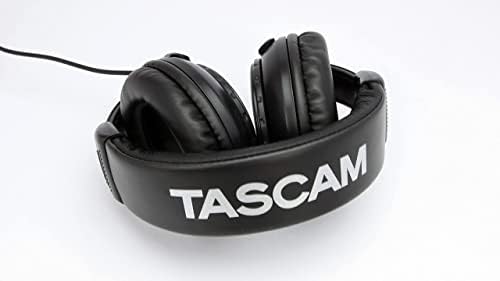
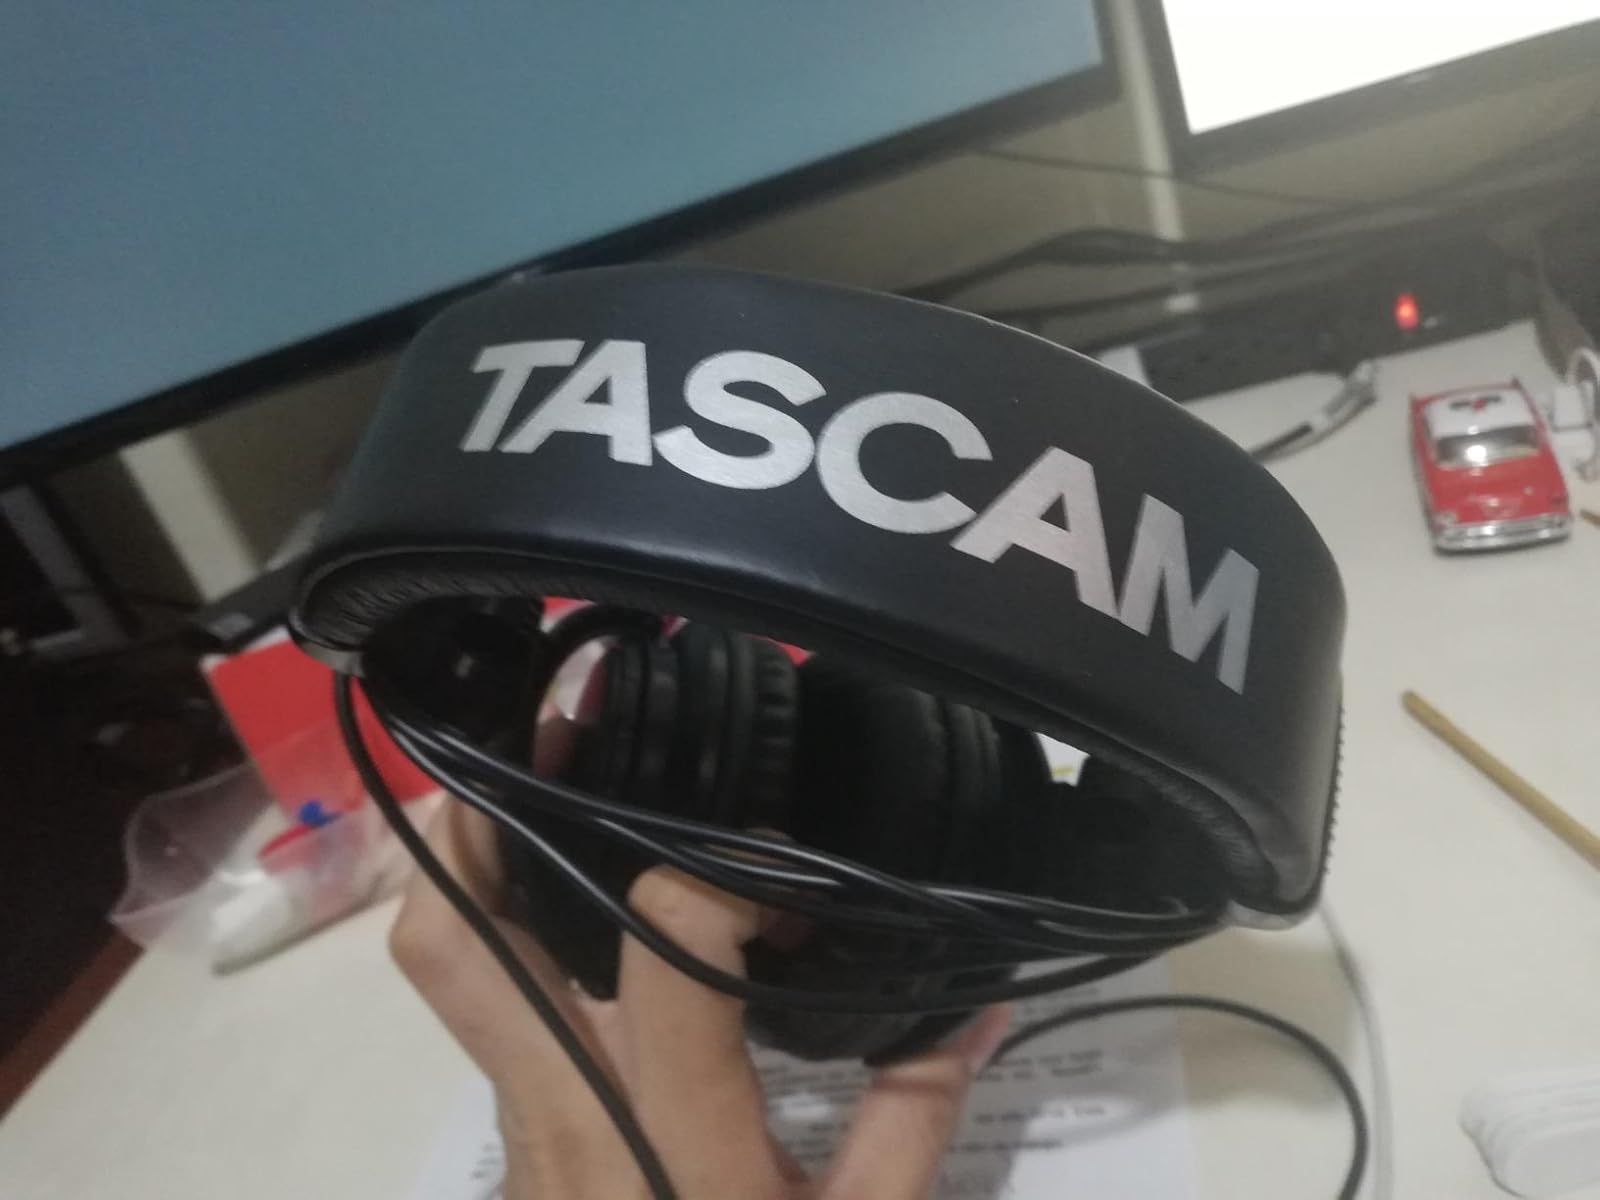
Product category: headphones
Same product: yes